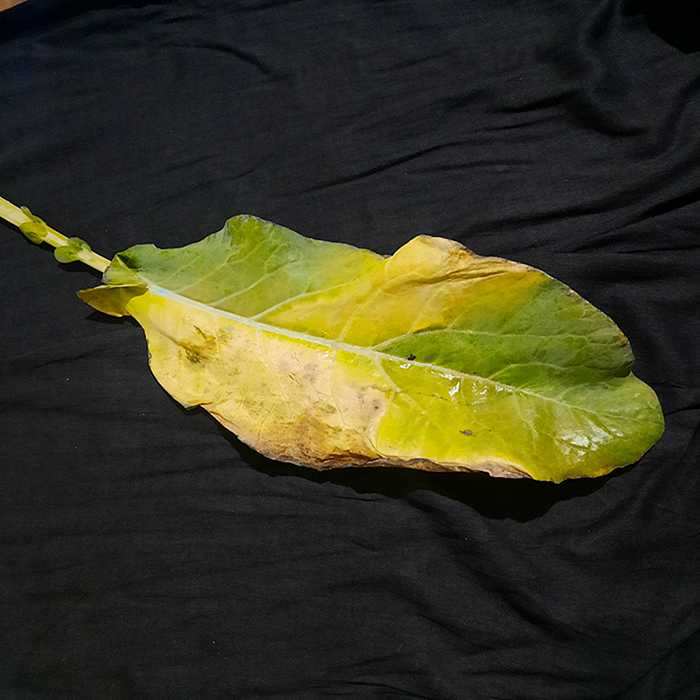
Plant: Cauliflower
Label: Black Rot